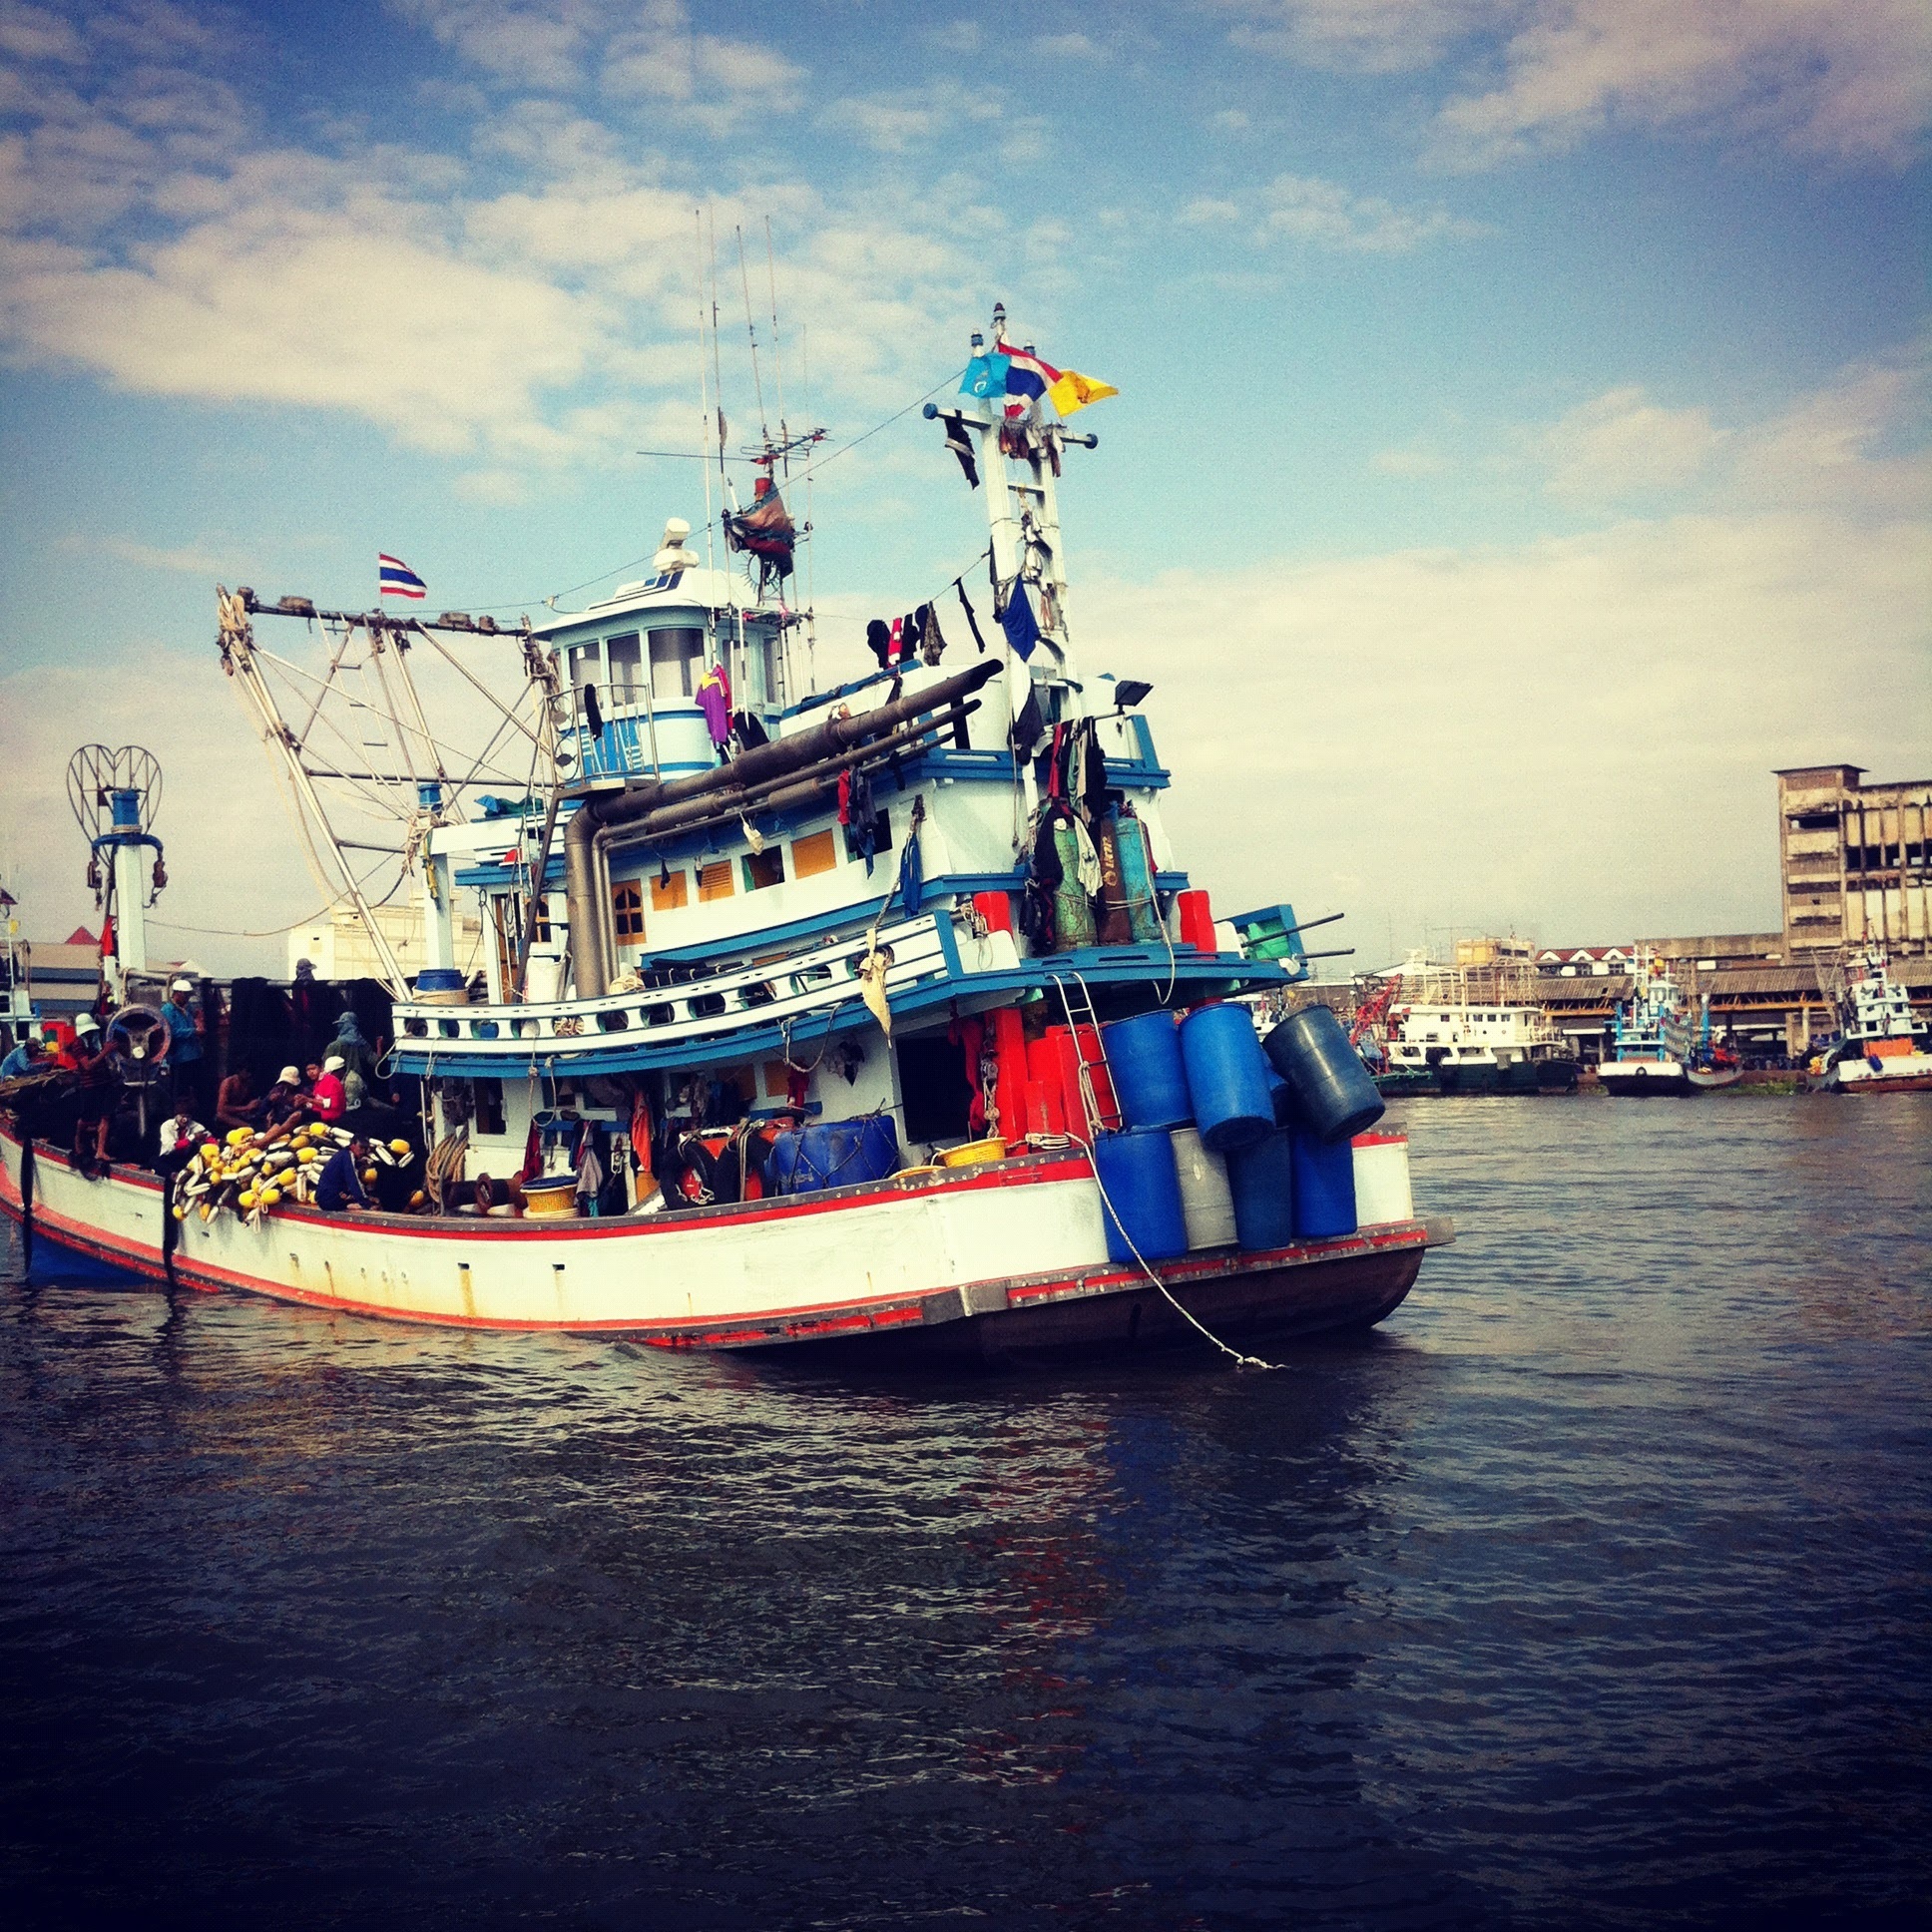
sea, coast, ocean, boat, ship, travel, transportation, vessel, vehicle, fishing, asia, harbor, industrial, port, waterway, thailand, ferry, nautical, tugboat, watercraft, barge, fishing vessel, passenger ship, freight transport